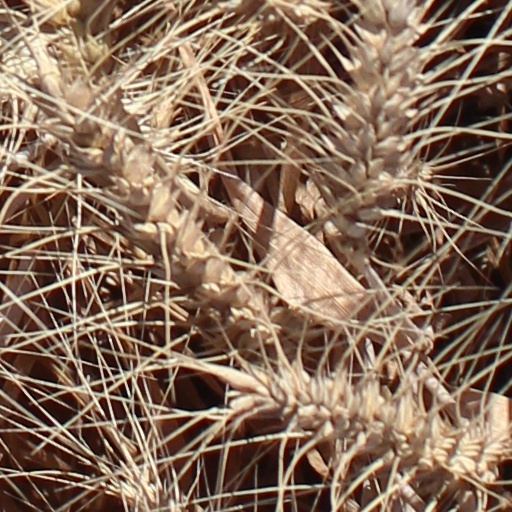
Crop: wheat